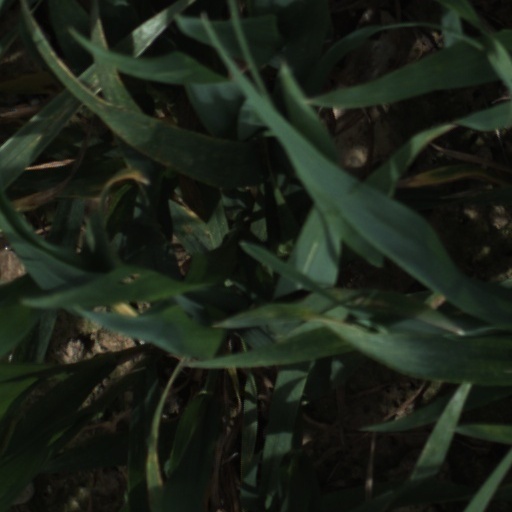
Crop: wheat